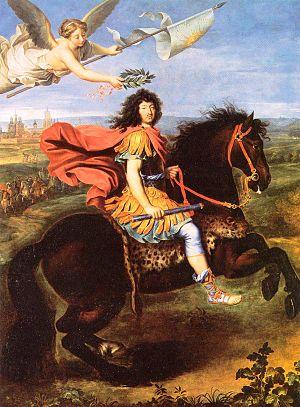
La statue équestre de Louis XIV sous les traits de Marcus Curtius, réalisée par le Bernin et François Girardon, est une statue équestre représentant à l'origine le roi Louis XIV, et se trouvant dans l’orangerie du château de Versailles depuis 2004. Deux copies en ont été faites, l'une au palais du Louvre et l'autre à la pièce d'eau des Suisses.
Bonaparte franchissant le Grand-Saint-Bernard est un portrait équestre de Napoléon Bonaparte alors Premier Consul, réalisé par Jacques-Louis David entre 1800 et 1803. Napoléon est représenté lors du franchissement du col alpin du Grand-Saint-Bernard par l'armée de réserve, épisode qui marque le début de la seconde campagne d'Italie.
Le complot de Latréaumont, du nom de son principal instigateur, est un complot contre le roi de France Louis XIV, qui a été démasqué en 1674. C'est le seul complot contre l'État qui eut lieu sous le règne du Roi-Soleil, c'est également l'un des rares complots visant l'instauration d'une république en France avant la Révolution française.
Henry Xhrouet, dit Chrouet était le premier ministre de la religion réformée à Olne de 1649 à son décès en 1691, et y instaura le Simultaneum. Il fut le seul pasteur, du pays d'Outremeuse, à rester pendant la guerre de Hollande de Louis XIV et fut assassiné pour la cause avec sa fille par la soldatesque en 1691. Il écrivit de nombreux ouvrages sur la réforme et prôna l’exercice du culte en français plutôt qu’en wallon.